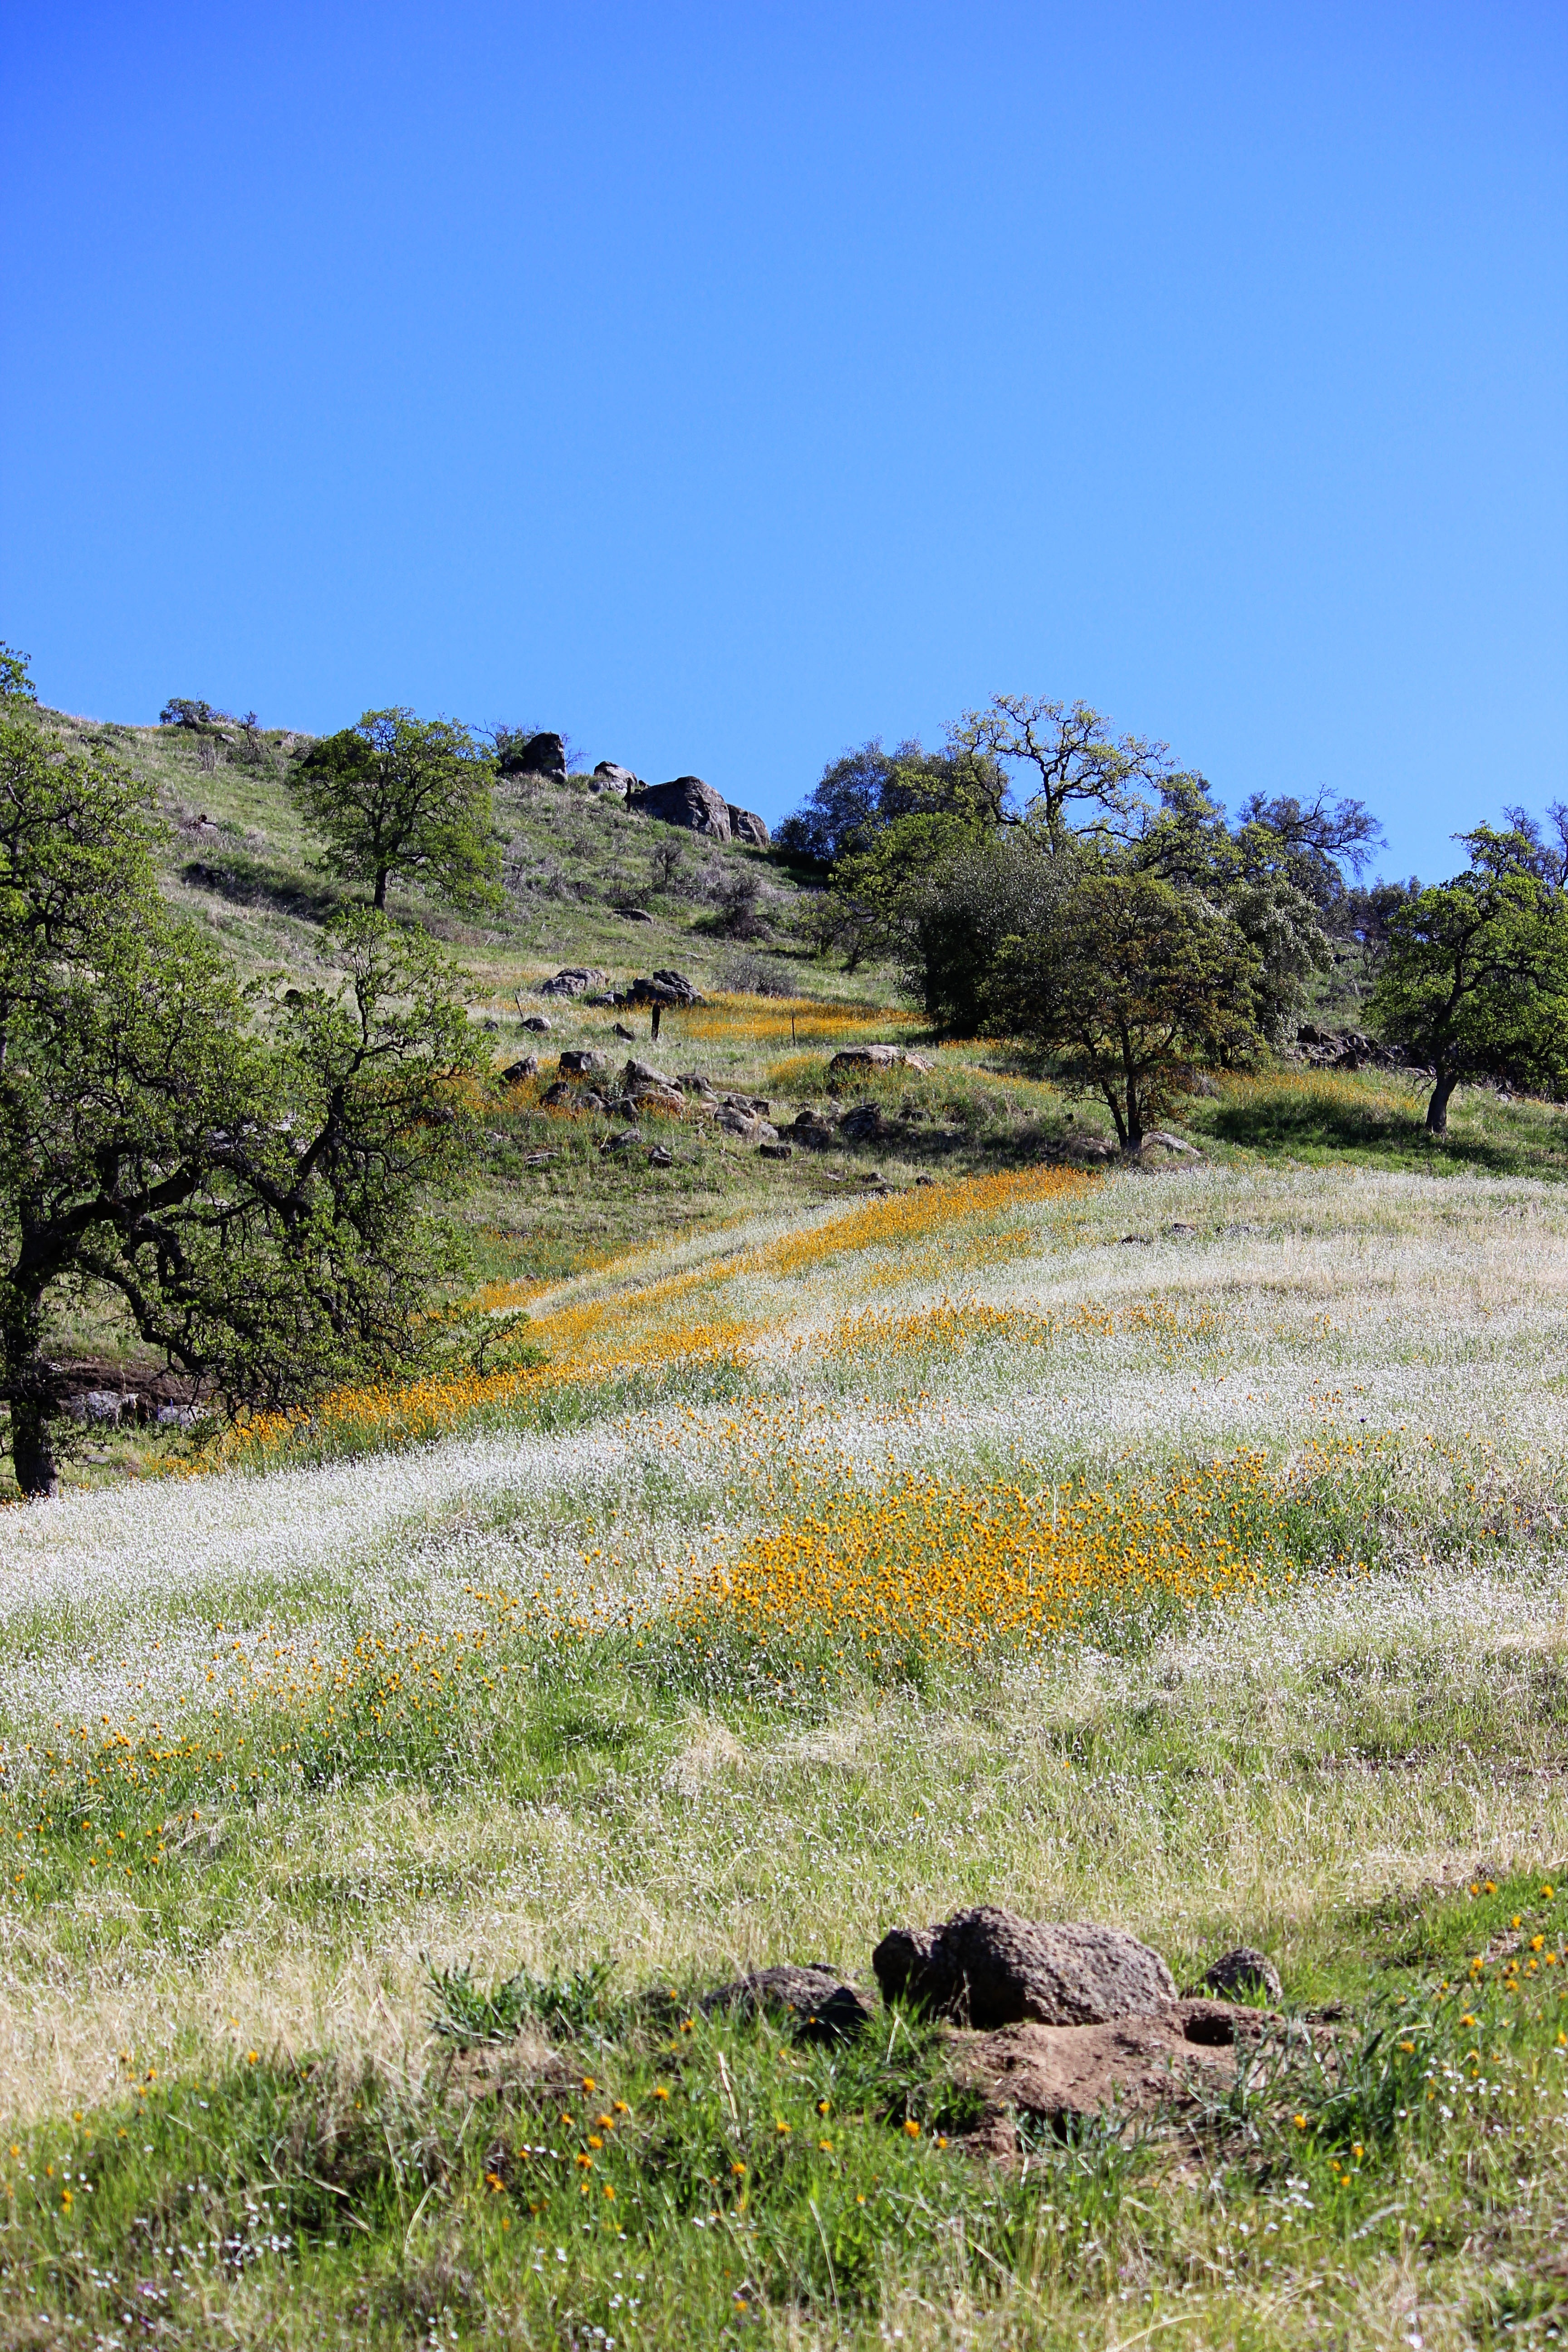
landscape, tree, nature, grass, outdoor, wilderness, blossom, mountain, plant, sky, sun, field, meadow, prairie, countryside, sunlight, hill, flower, land, country, environment, rural, green, pasture, natural, blue, blue sky, sunny, grassland, ruins, badlands, bright, wildflowers, oak, plateau, habitat, ecosystem, rural area, natural environment, geographical feature